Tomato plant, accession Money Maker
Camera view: tilt-top (135 deg); turntable rotation: 60 degrees
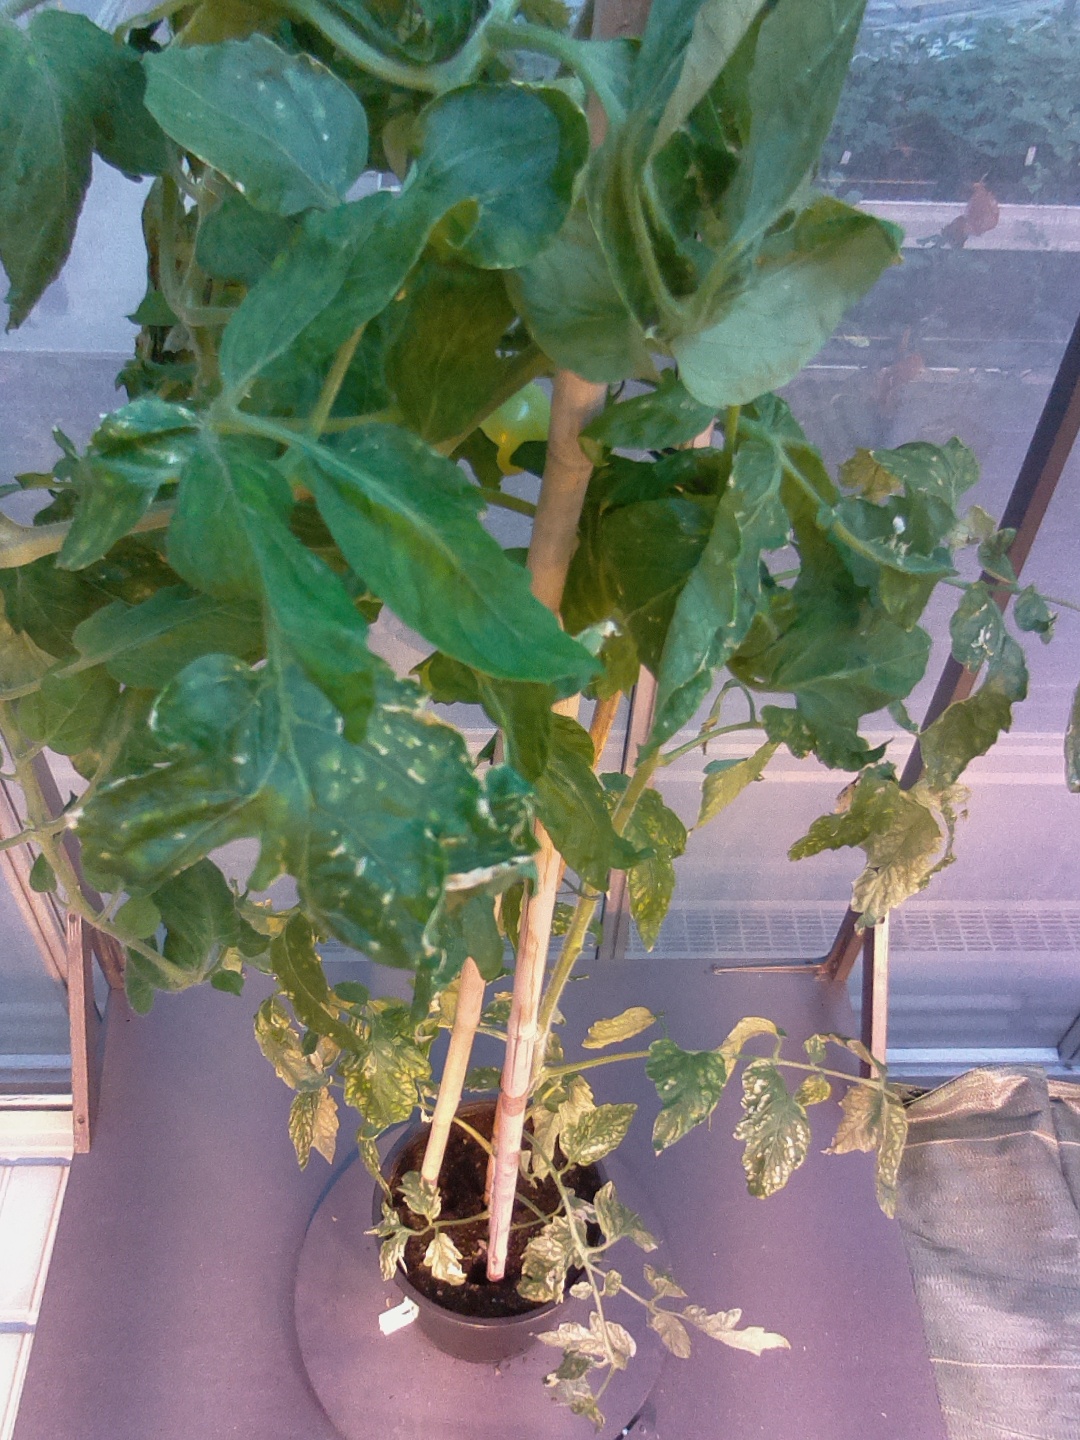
BBCH growth stage 74: 40%-50% of final fruit size